IT disaster recovery

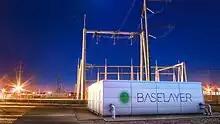
A modular data center connected to the power grid at a utility substation

Disaster recovery as a service (DRaaS) is an arrangement with a third party vendor to perform some or all DR functions for scenarios such as power outages, equipment failures, cyber attacks, and natural disasters.